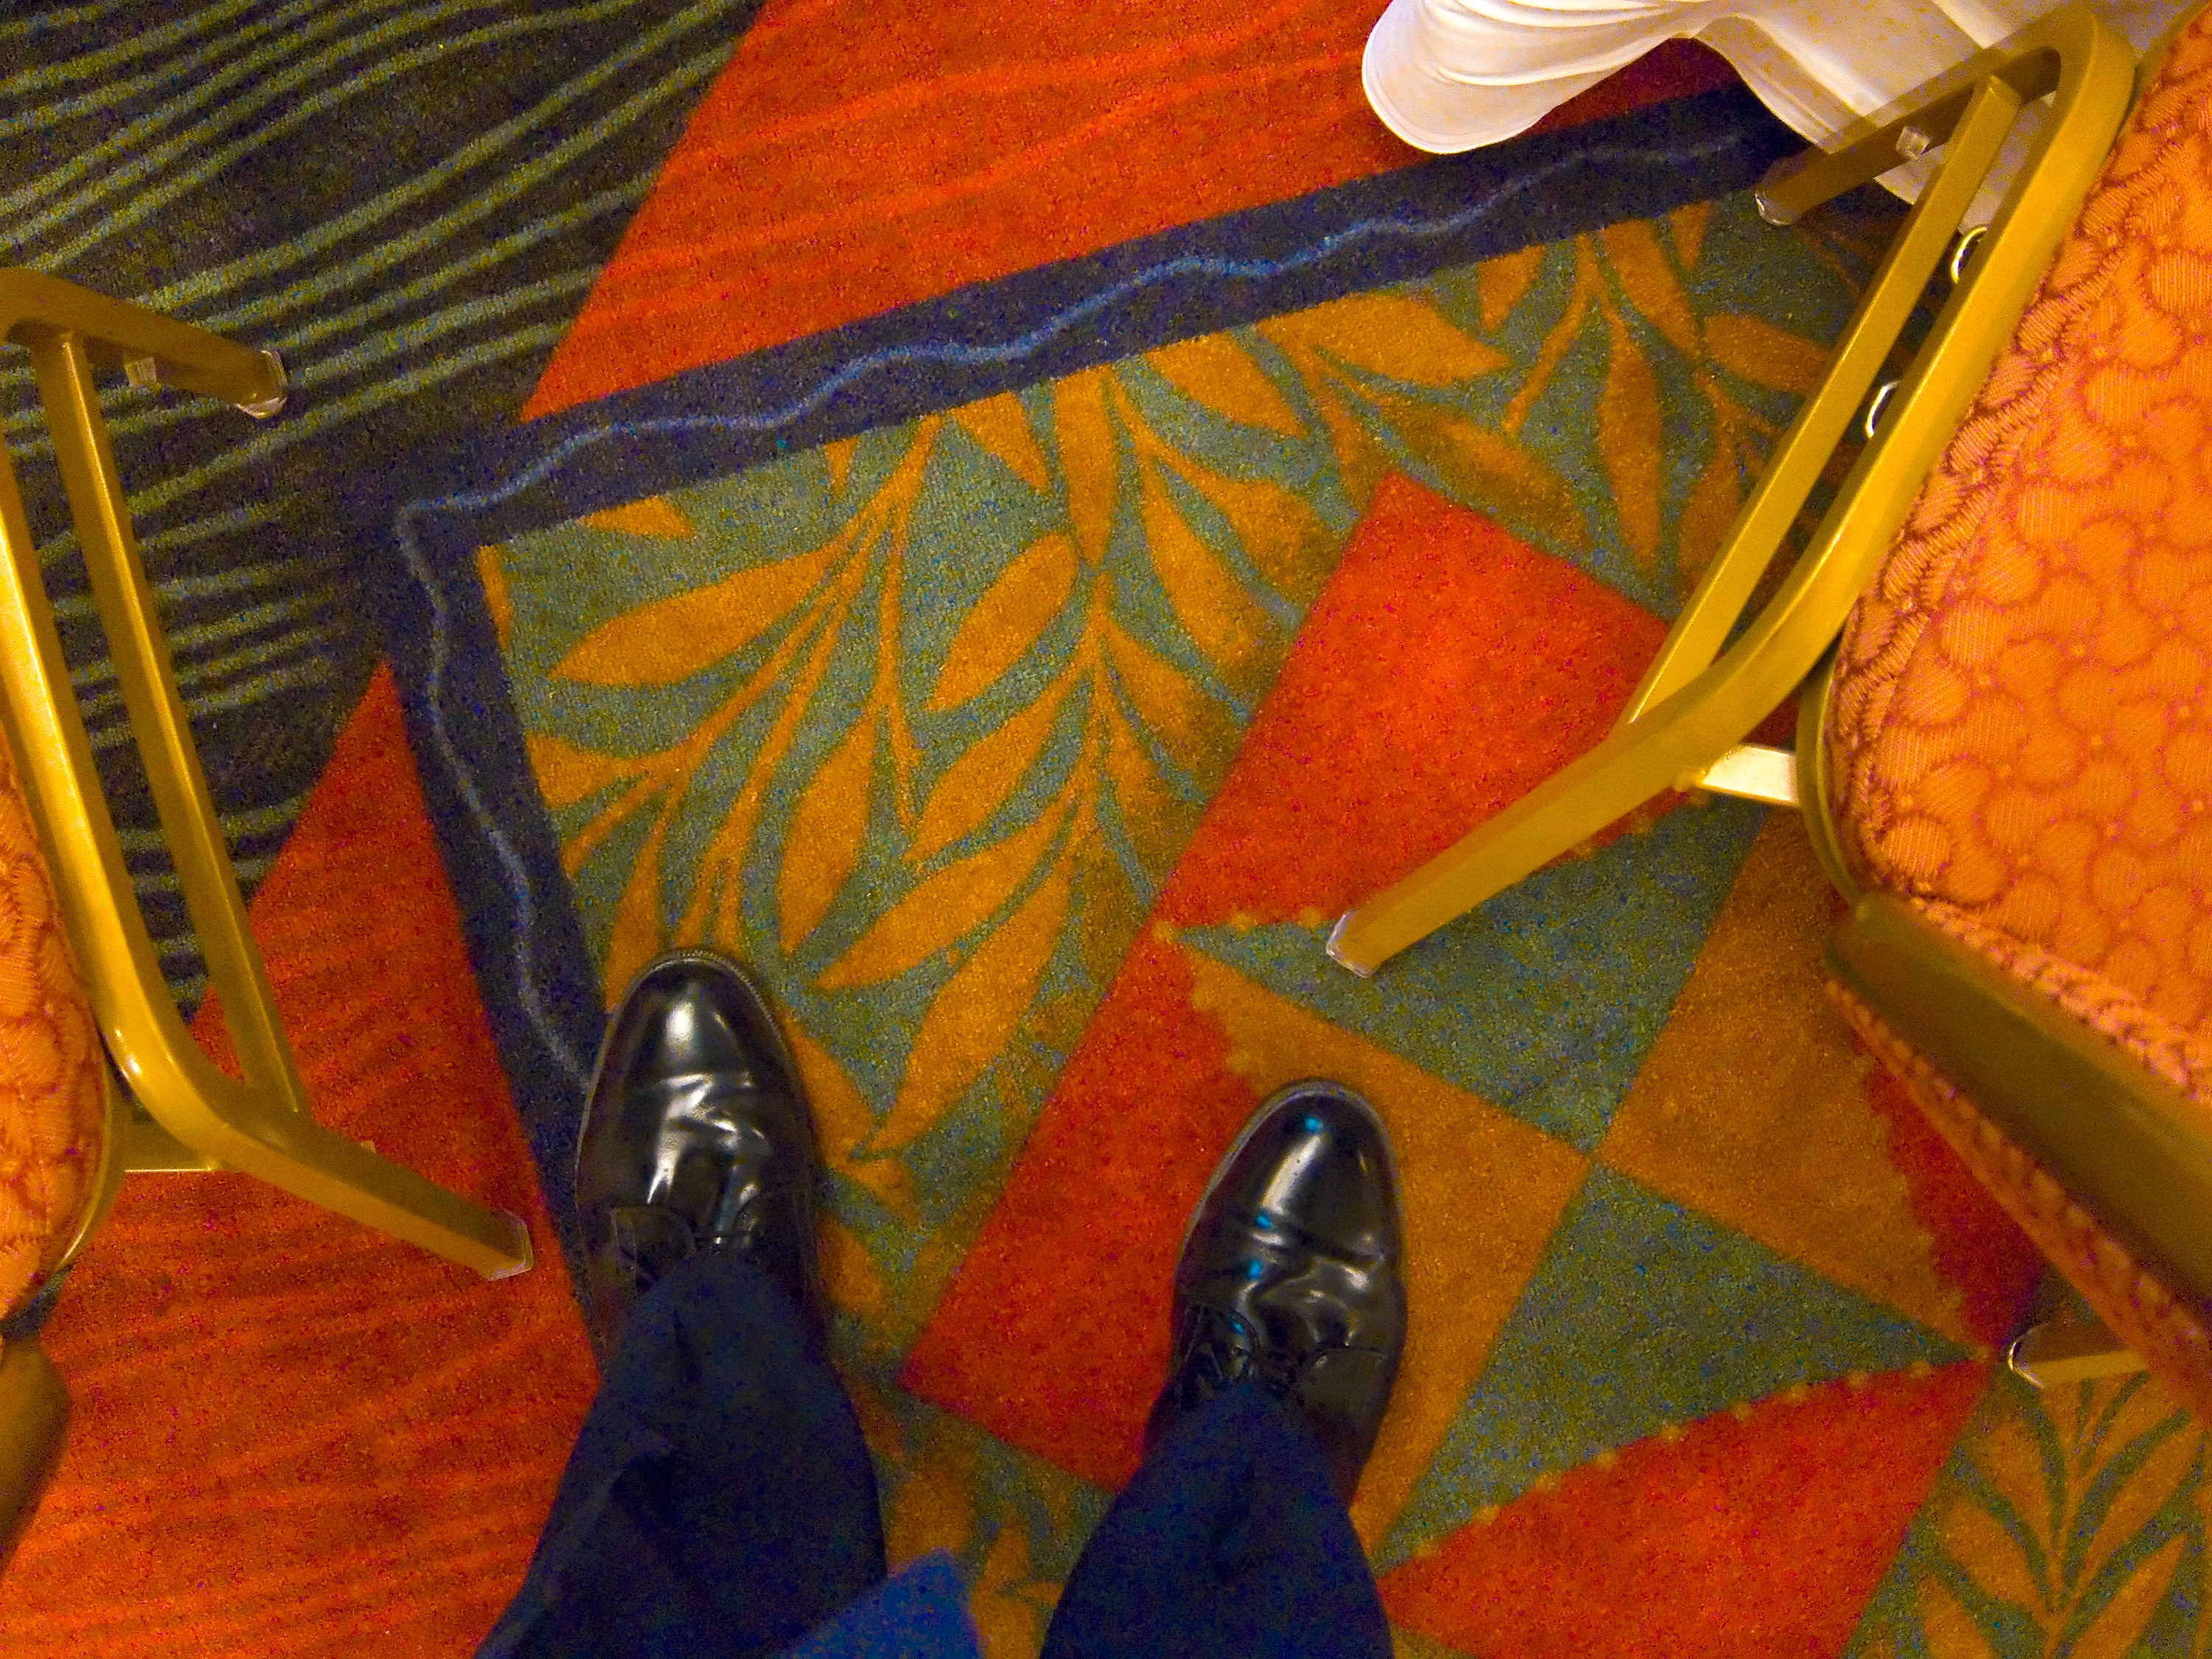
leaf, feet, pattern, color, autumn, yellow, material, painting, textile, art, blackshoes, modern art, hotelballroomcarpet